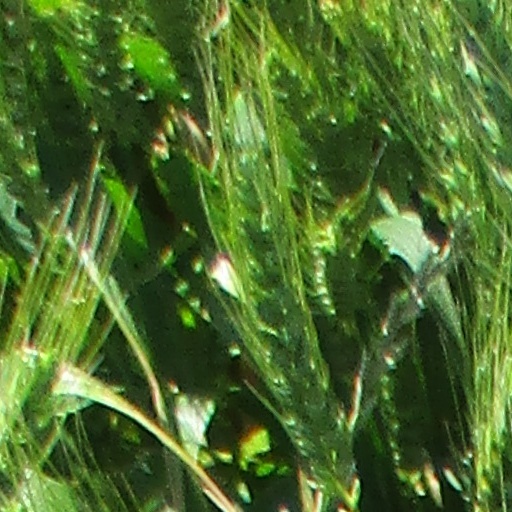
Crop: wheat